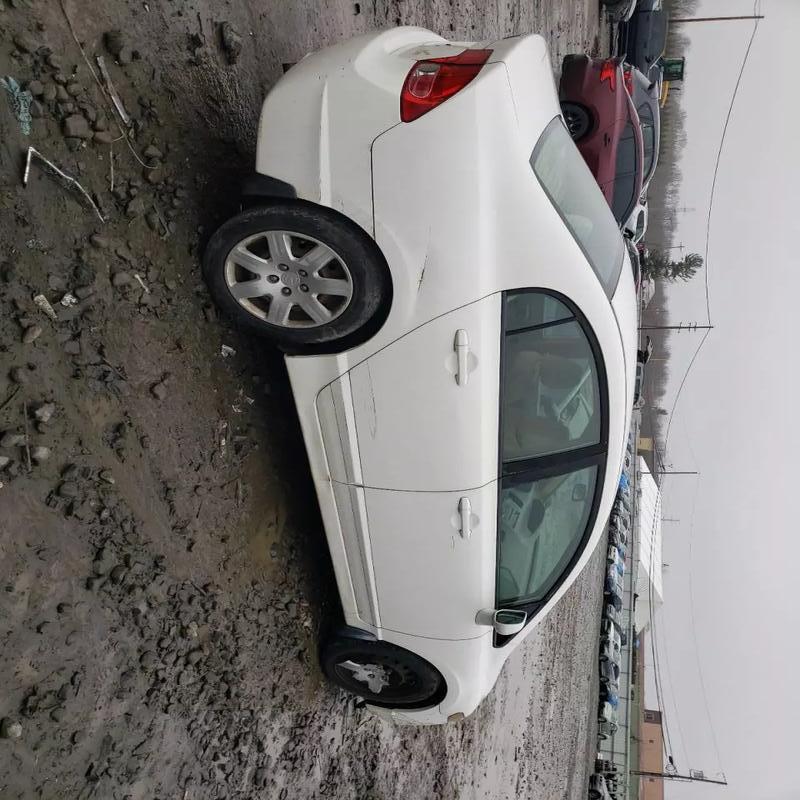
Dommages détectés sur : porte arrière droite, aile arrière droite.
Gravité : mineur